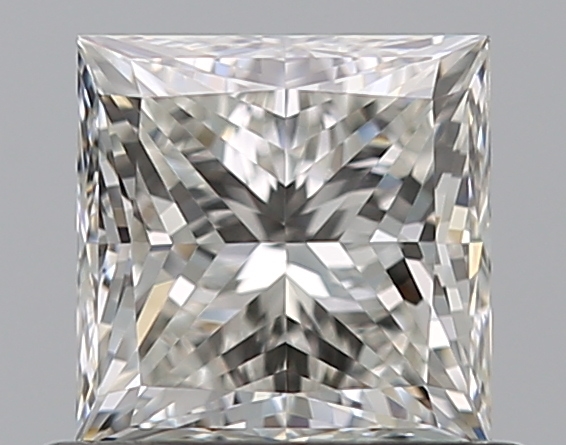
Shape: princess
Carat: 0.7
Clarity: VVS1
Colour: H
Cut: EX
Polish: EX
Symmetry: VG
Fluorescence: N
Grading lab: GIA
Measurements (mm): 4.72 x 4.7 x 3.43